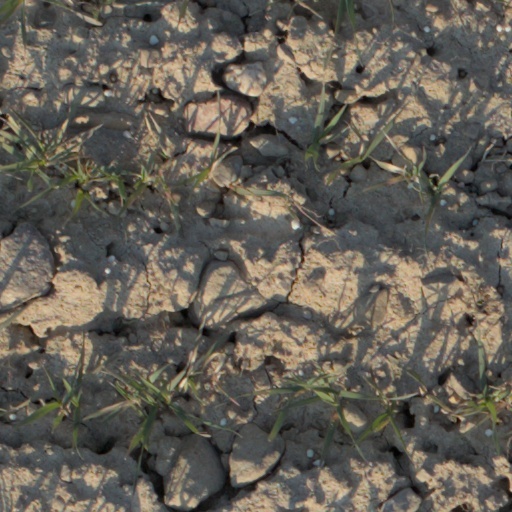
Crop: wheat